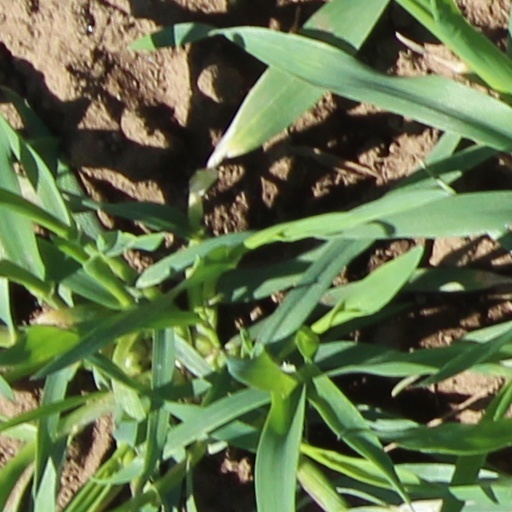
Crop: wheat